Ștefan Pirogan

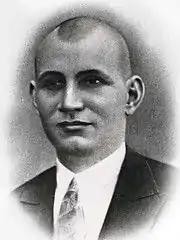

Ştefan Pirogan (1898 – 1944) was a Romanian politician. He served as Mayor of Bălţi (1922–1924, 1927, 1929, 1931–1932). After the Soviet occupation of Bessarabia, Pirogan was arrested on 13 June 1941 and deported. Ştefan Pirogan was 52 when he died at Ivdel.